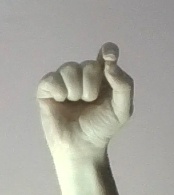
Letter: fa